F. G. Southgate

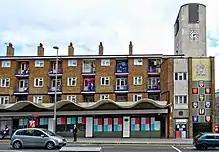
Central Parade, Walthamstow (1958)

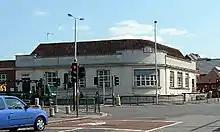
Wood Street Library (1950)

F. G. Southgate, ARIBA, was the borough architect, engineer and surveyor, for the Municipal Borough of Walthamstow, in Essex, England, (now part of the London Borough of Waltham Forest) in the post-Second World War period.